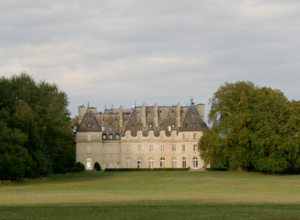
Château des Bonshommes 1 - Francport
Le Soissonnais ou Soissonnois, est une région naturelle de France, située au cœur du Bassin Parisien, à quatre-vingts kilomètres au nord de Paris, sur les départements de l'Aisne et de l'Oise. La région tire son nom du peuple gaulois des Suessiones ou suessions qui était présent dans la région dans l'antiquité gauloise.